Beta (climbing)

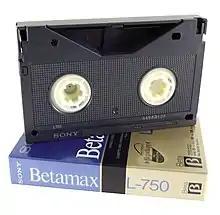

The original use of the term "beta" in climbing is generally attributed to the late Texan climber Jack Mileski, who climbed predominantly in the Shawangunks during the early 1980s. "Beta" is short for Betamax, an early videotape format since largely replaced by the VHS format. Reputedly, Mileski had a near photographic recall of many routes in the Gunks and would share said info with his friends while they climbed.